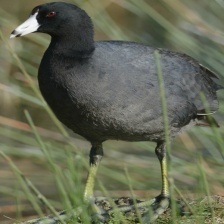
Species: AMERICAN COOT
Scientific name: FULICA AMERICANA